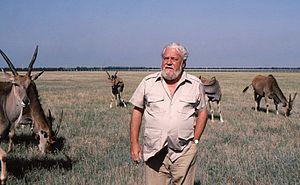
Gerald Durrell, né le 7 janvier 1925 à Jamshedpur et mort le 30 janvier 1995 à Saint-Hélier, est un naturaliste, écrivain et présentateur de télévision britannique, principalement connu pour avoir fondé le Durrell Wildlife Conservation Trust et le zoo de Jersey, sur l'île de Jersey, dans la Manche, en 1958. Il est le frère cadet de l'écrivain et poète Lawrence Durrell.